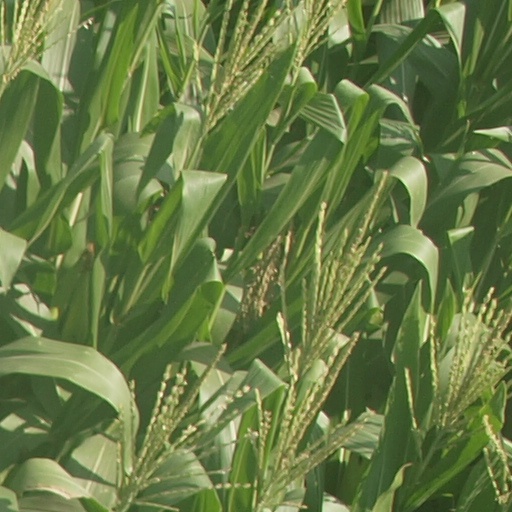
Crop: maize; corn